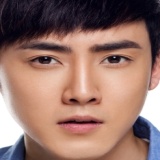
diễn viên Trương Duệ